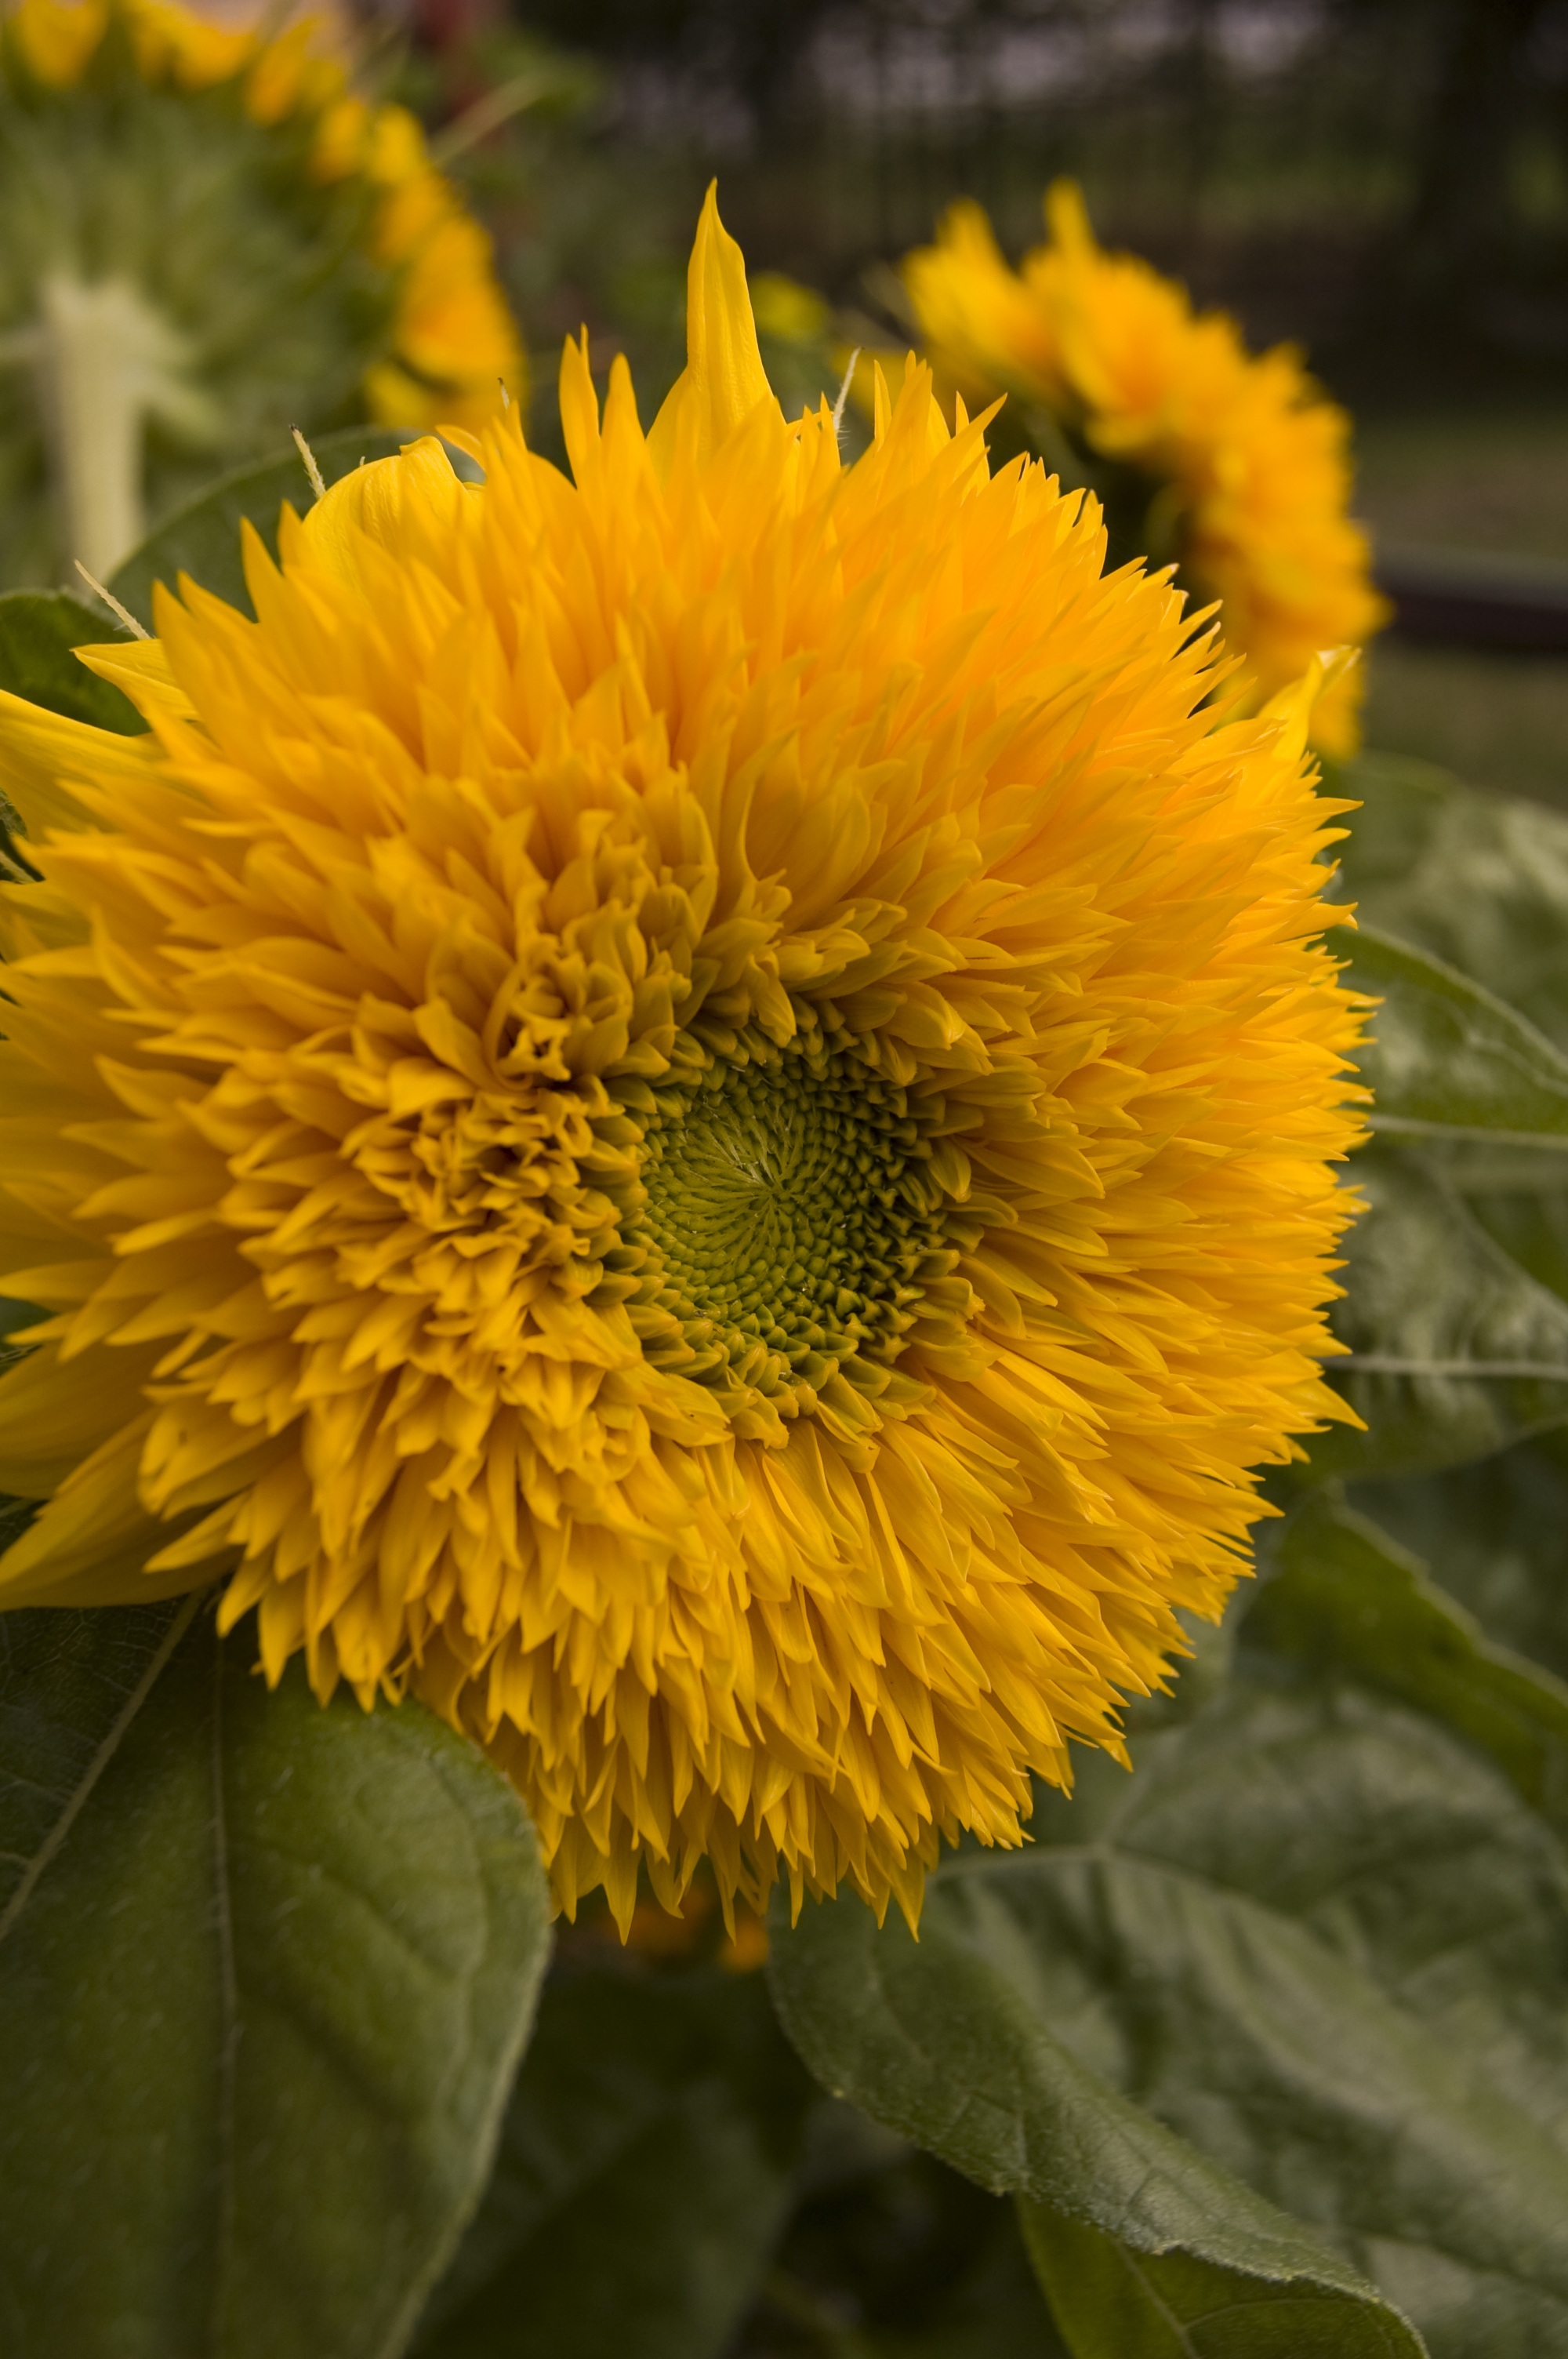
nature, plant, field, flower, petal, bloom, summer, botany, yellow, garden, flora, sunflower, wildflower, macro photography, flowering plant, daisy family, summer plants, sunflower seed, annual plant, plant stem, land plant